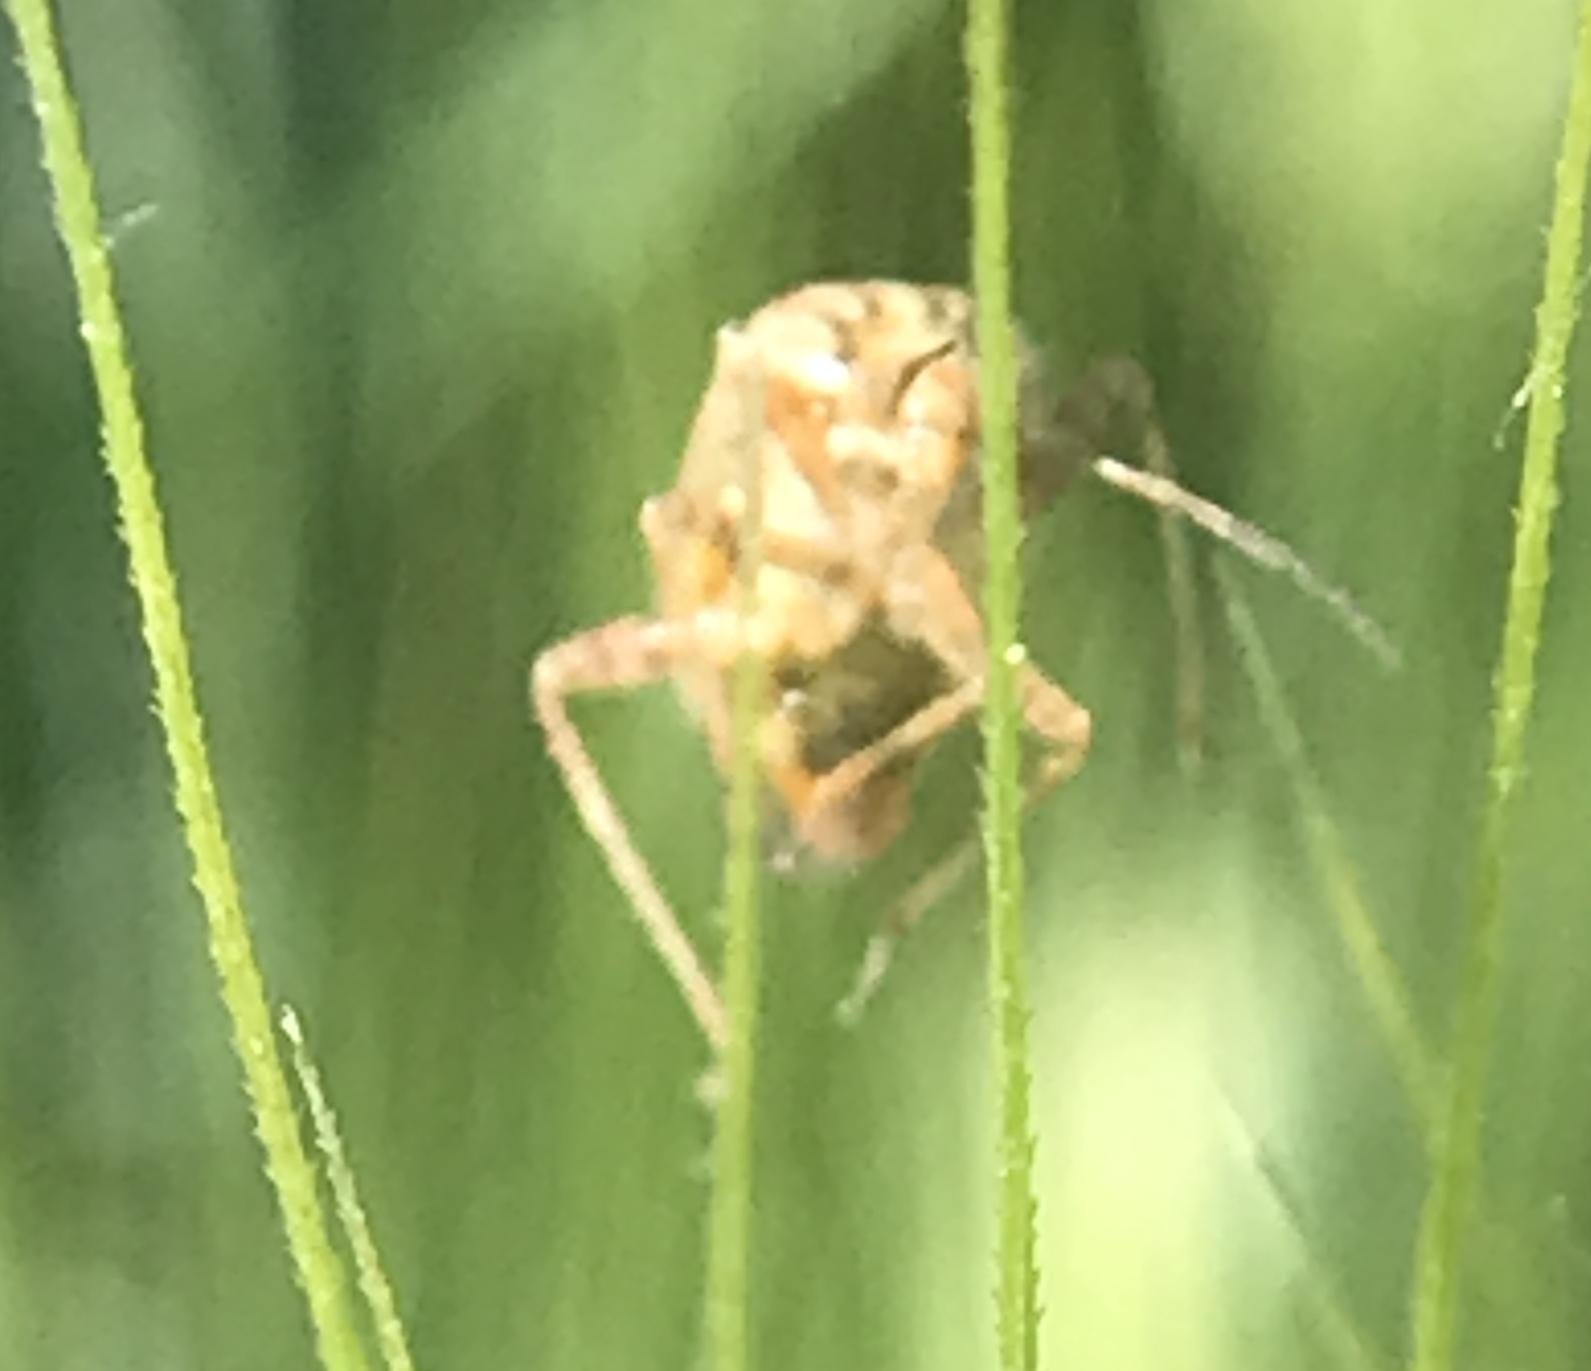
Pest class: lygus_bug